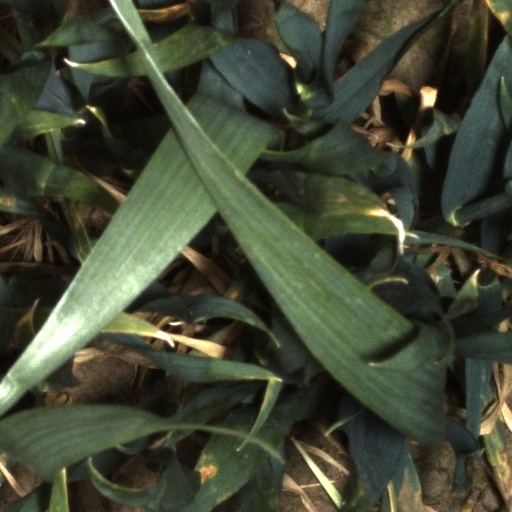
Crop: wheat